Joseph Henry Kibbey

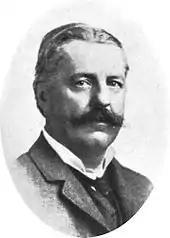
Governor Joseph H. Kibbey

While Kibbey was generally a supporter of the mining industry, he felt the territory's mines were not paying their fair share in taxes. Proclaiming "To pay proper taxes is a duty", the governor sought to remedy this situation. His first effort was an attempt to have the assessed value of the mines increased for property taxes. He was unsuccessful in this effort until August 1905, when he asked for the resignation of A. F. Donau from the territorial board of equalization. The day after Donau resigned, a previously unsuccessful proposal to raise the assessed values of the territory's mines from US$4 million to US$14 million was passed. Then during his address to the 24th Arizona Territorial Legislature, Kibbey renewed his call for higher taxes. In the address he noted that while the mines had assessed values of between 3 and 5% of their real values, all other taxed property, with the exception of the railroads, were assessed at 40 to 70% of their real value. During the legislative session, mining interests used their influence to have a bill passed that set the assessed property value for a mine at 25% of the value of the bullion produced by the mine. The mining interests expected that Kibbey would find this assessment value too low and veto the bill. Kibbey instead signed the bill into law, noting it increased tax revenues to the territory and was an improvement over the previous situation.